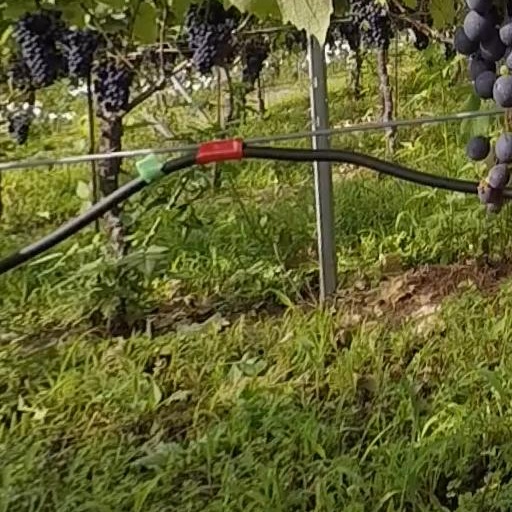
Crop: grape